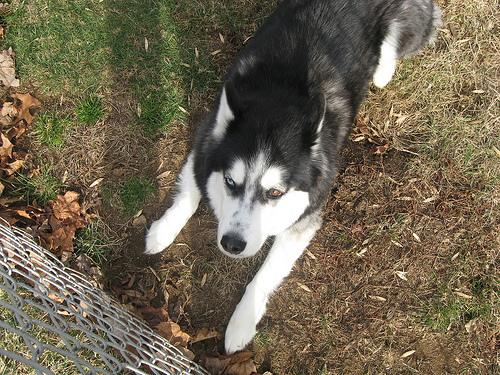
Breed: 1160-n000003-Siberian_husky